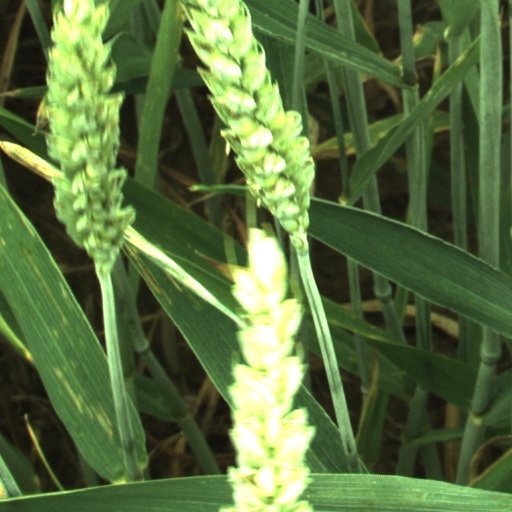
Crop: wheat